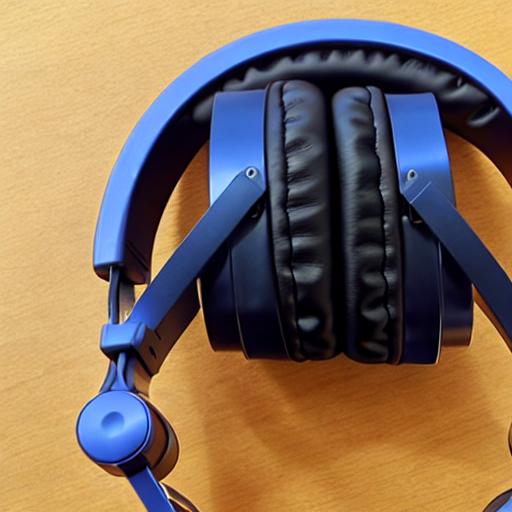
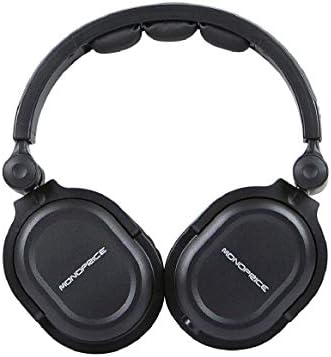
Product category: headphones
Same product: no